Whitestone, Ontario

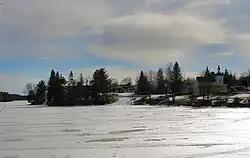
Dunchurch

Whitestone is a municipality in the Canadian province of Ontario, as well as the name of a community within the municipality.